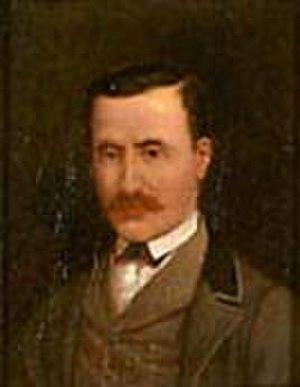
La chanson bretonne est l'expression orale de la Bretagne, qui est à rattacher aux composantes territoriale, linguistique, musicale et culturelle. Il existe quatre types de chants : la gwerz, la sône, le kantig et le kan da zañsal en zone bretonnante, respectivement la complainte, la chanson, le cantique et le chant à danser en zone romane.
Prosper Proux, né à Poullaouen le 20 octobre 1811 et mort à Morlaix le 11 mai 1873, est un écrivain de langue bretonne. Percepteur de son métier, il fut surtout l’un des bardes bretons les plus connus du XIXᵉ siècle, composant deux volumes de vers et un grand nombre de chansons bretonnes.